Ralph Terry

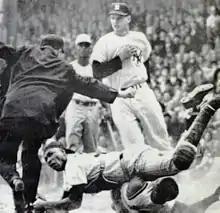
New York Yankees catcher Elston Howard looks at the call of umpire Jocko Conlan during the top of the 5th inning of Game 2 of the 1961 World Series, played October 5, 1961 at Yankee Stadium. Cincinnati Reds second baseman Elio Chacon slides into home safely on a passed ball, as teammate Vada Pinson and Yankee pitcher Ralph Terry look on. The run put the Reds up 3-2, and they ultimately would win their only game of the series 6-2.

Upon his return, Terry went 3–7 with a 3.39 ERA in 24 games, including 16 starts. His career began to take off in 1960, when he posted a 10–8 record and 3.40 ERA. That year, he made his first postseason appearance, in two games of the 1960 World Series. He was 0–2 with a 5.40 ERA in the two games, one start and one relief appearance, and gave up Bill Mazeroski's walk-off home run in Game 7.